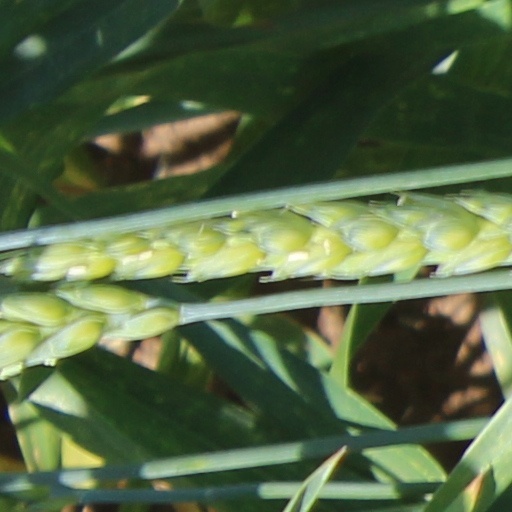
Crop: wheat